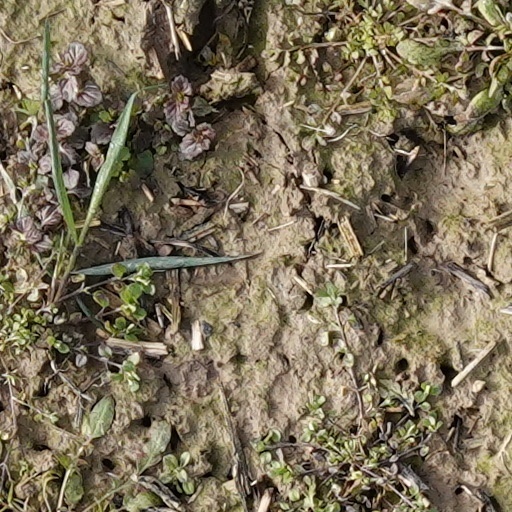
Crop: wheat